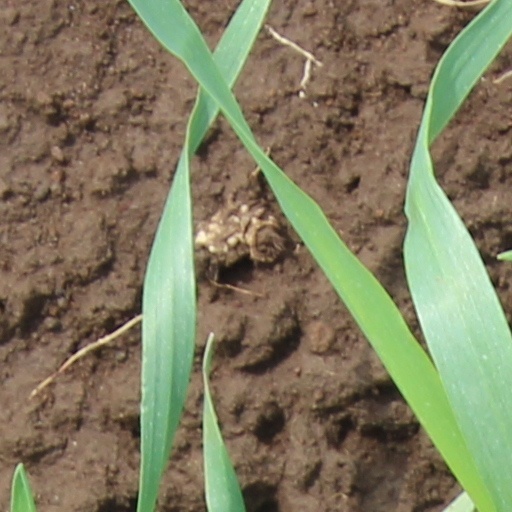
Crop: wheat